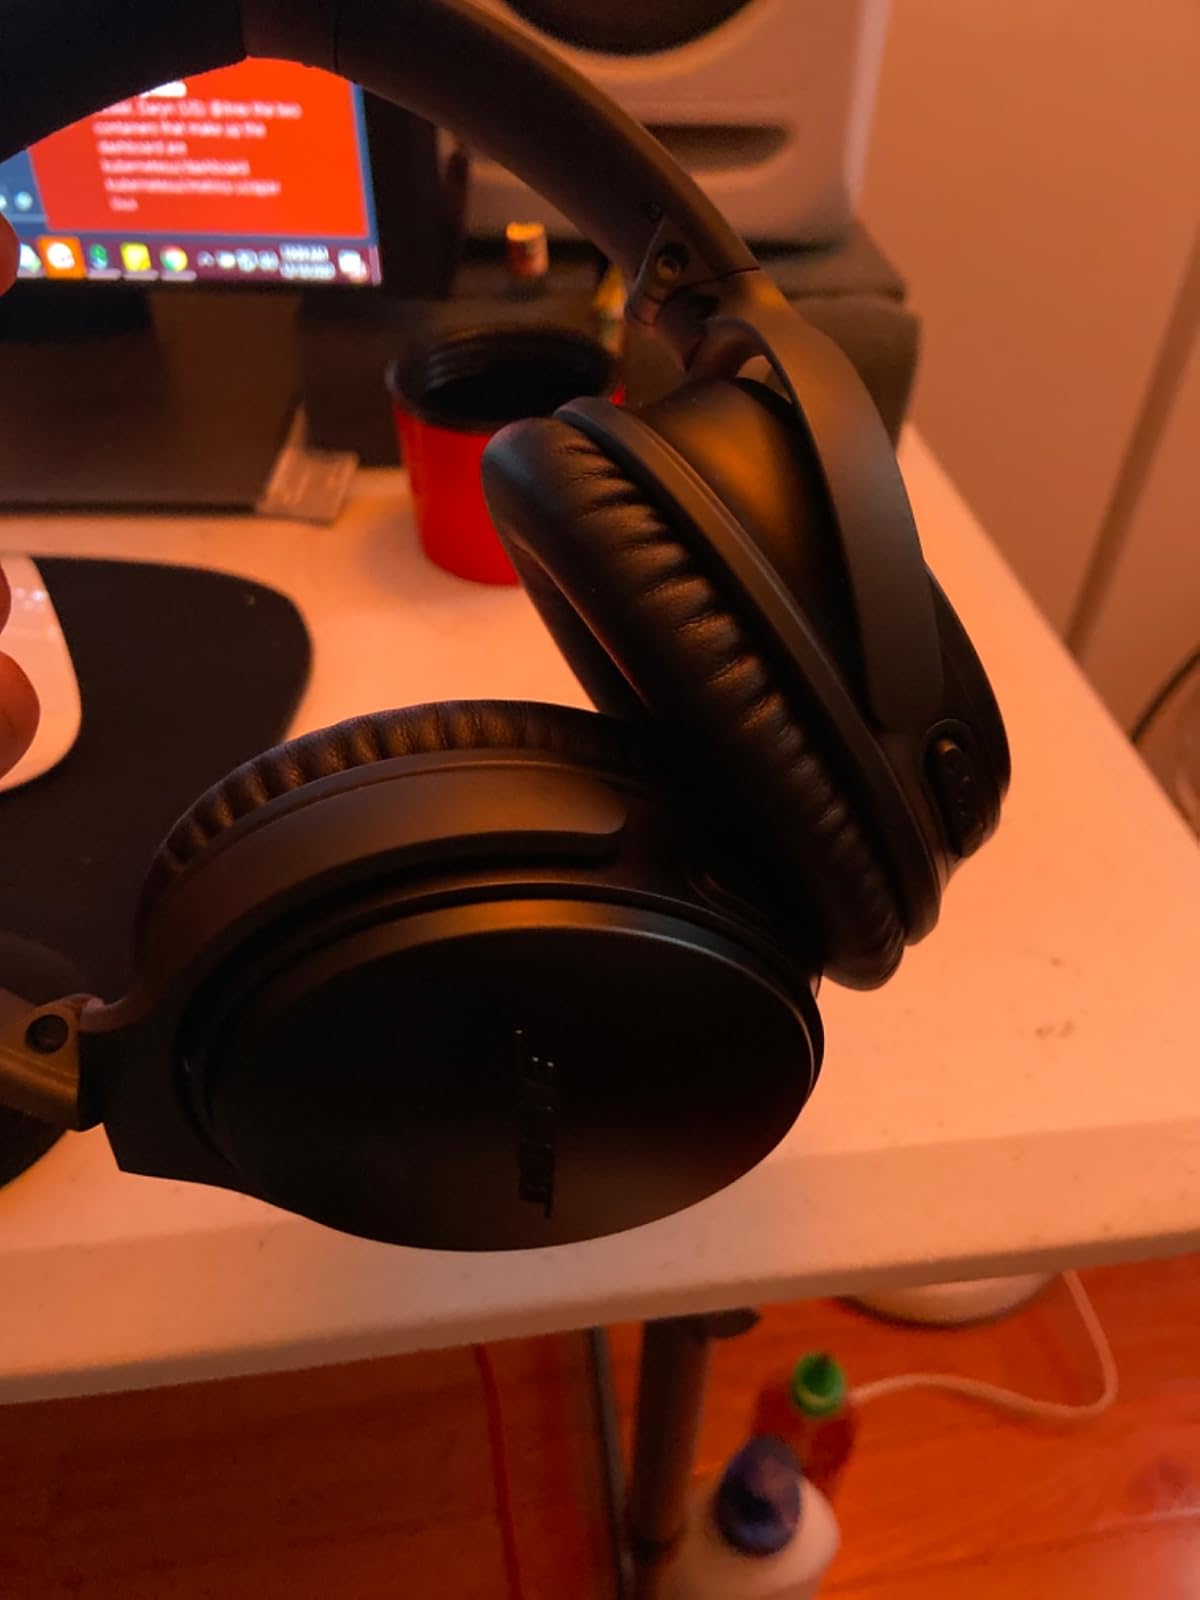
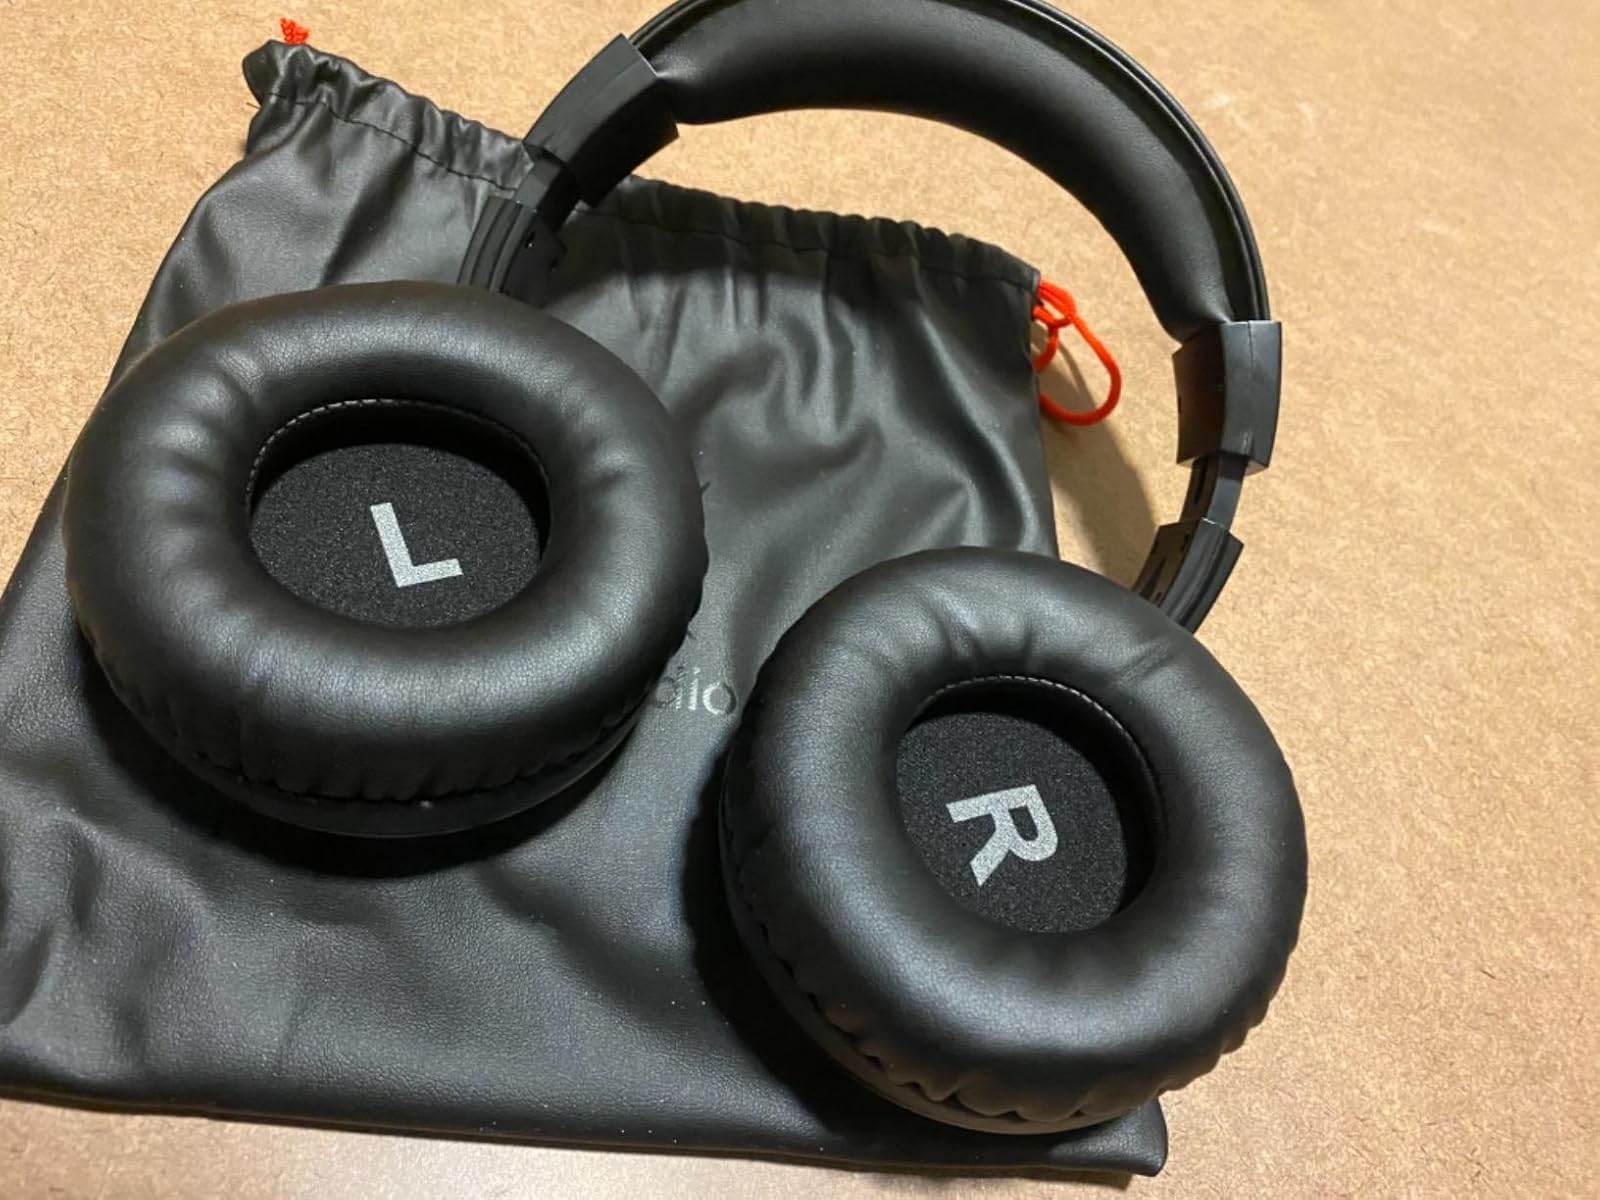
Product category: headphones
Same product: no